Alfred Worcester

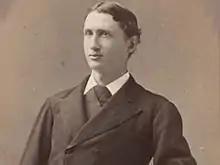
Alfred Worcester c. 1878

Alfred Worcester (1855–1951) was a general practitioner in Waltham, Massachusetts. He is known for pioneering work in patient care, the treatment of appendicitis, and the use of the Caesarean section.